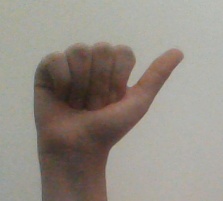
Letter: dhad